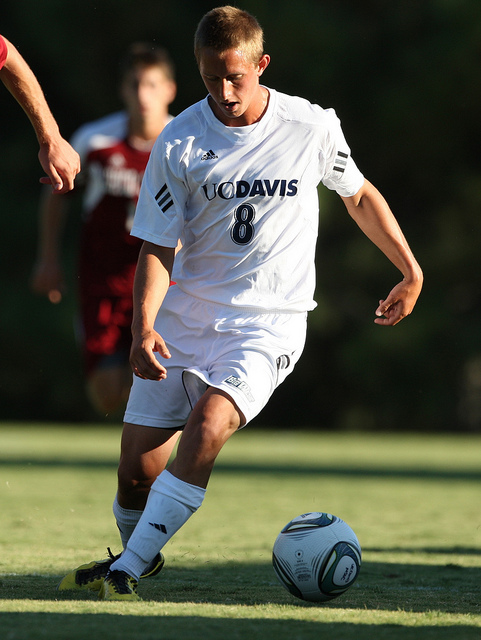
một người đàn ông đang chạy ở bên cạnh quả bóng ở trên sân